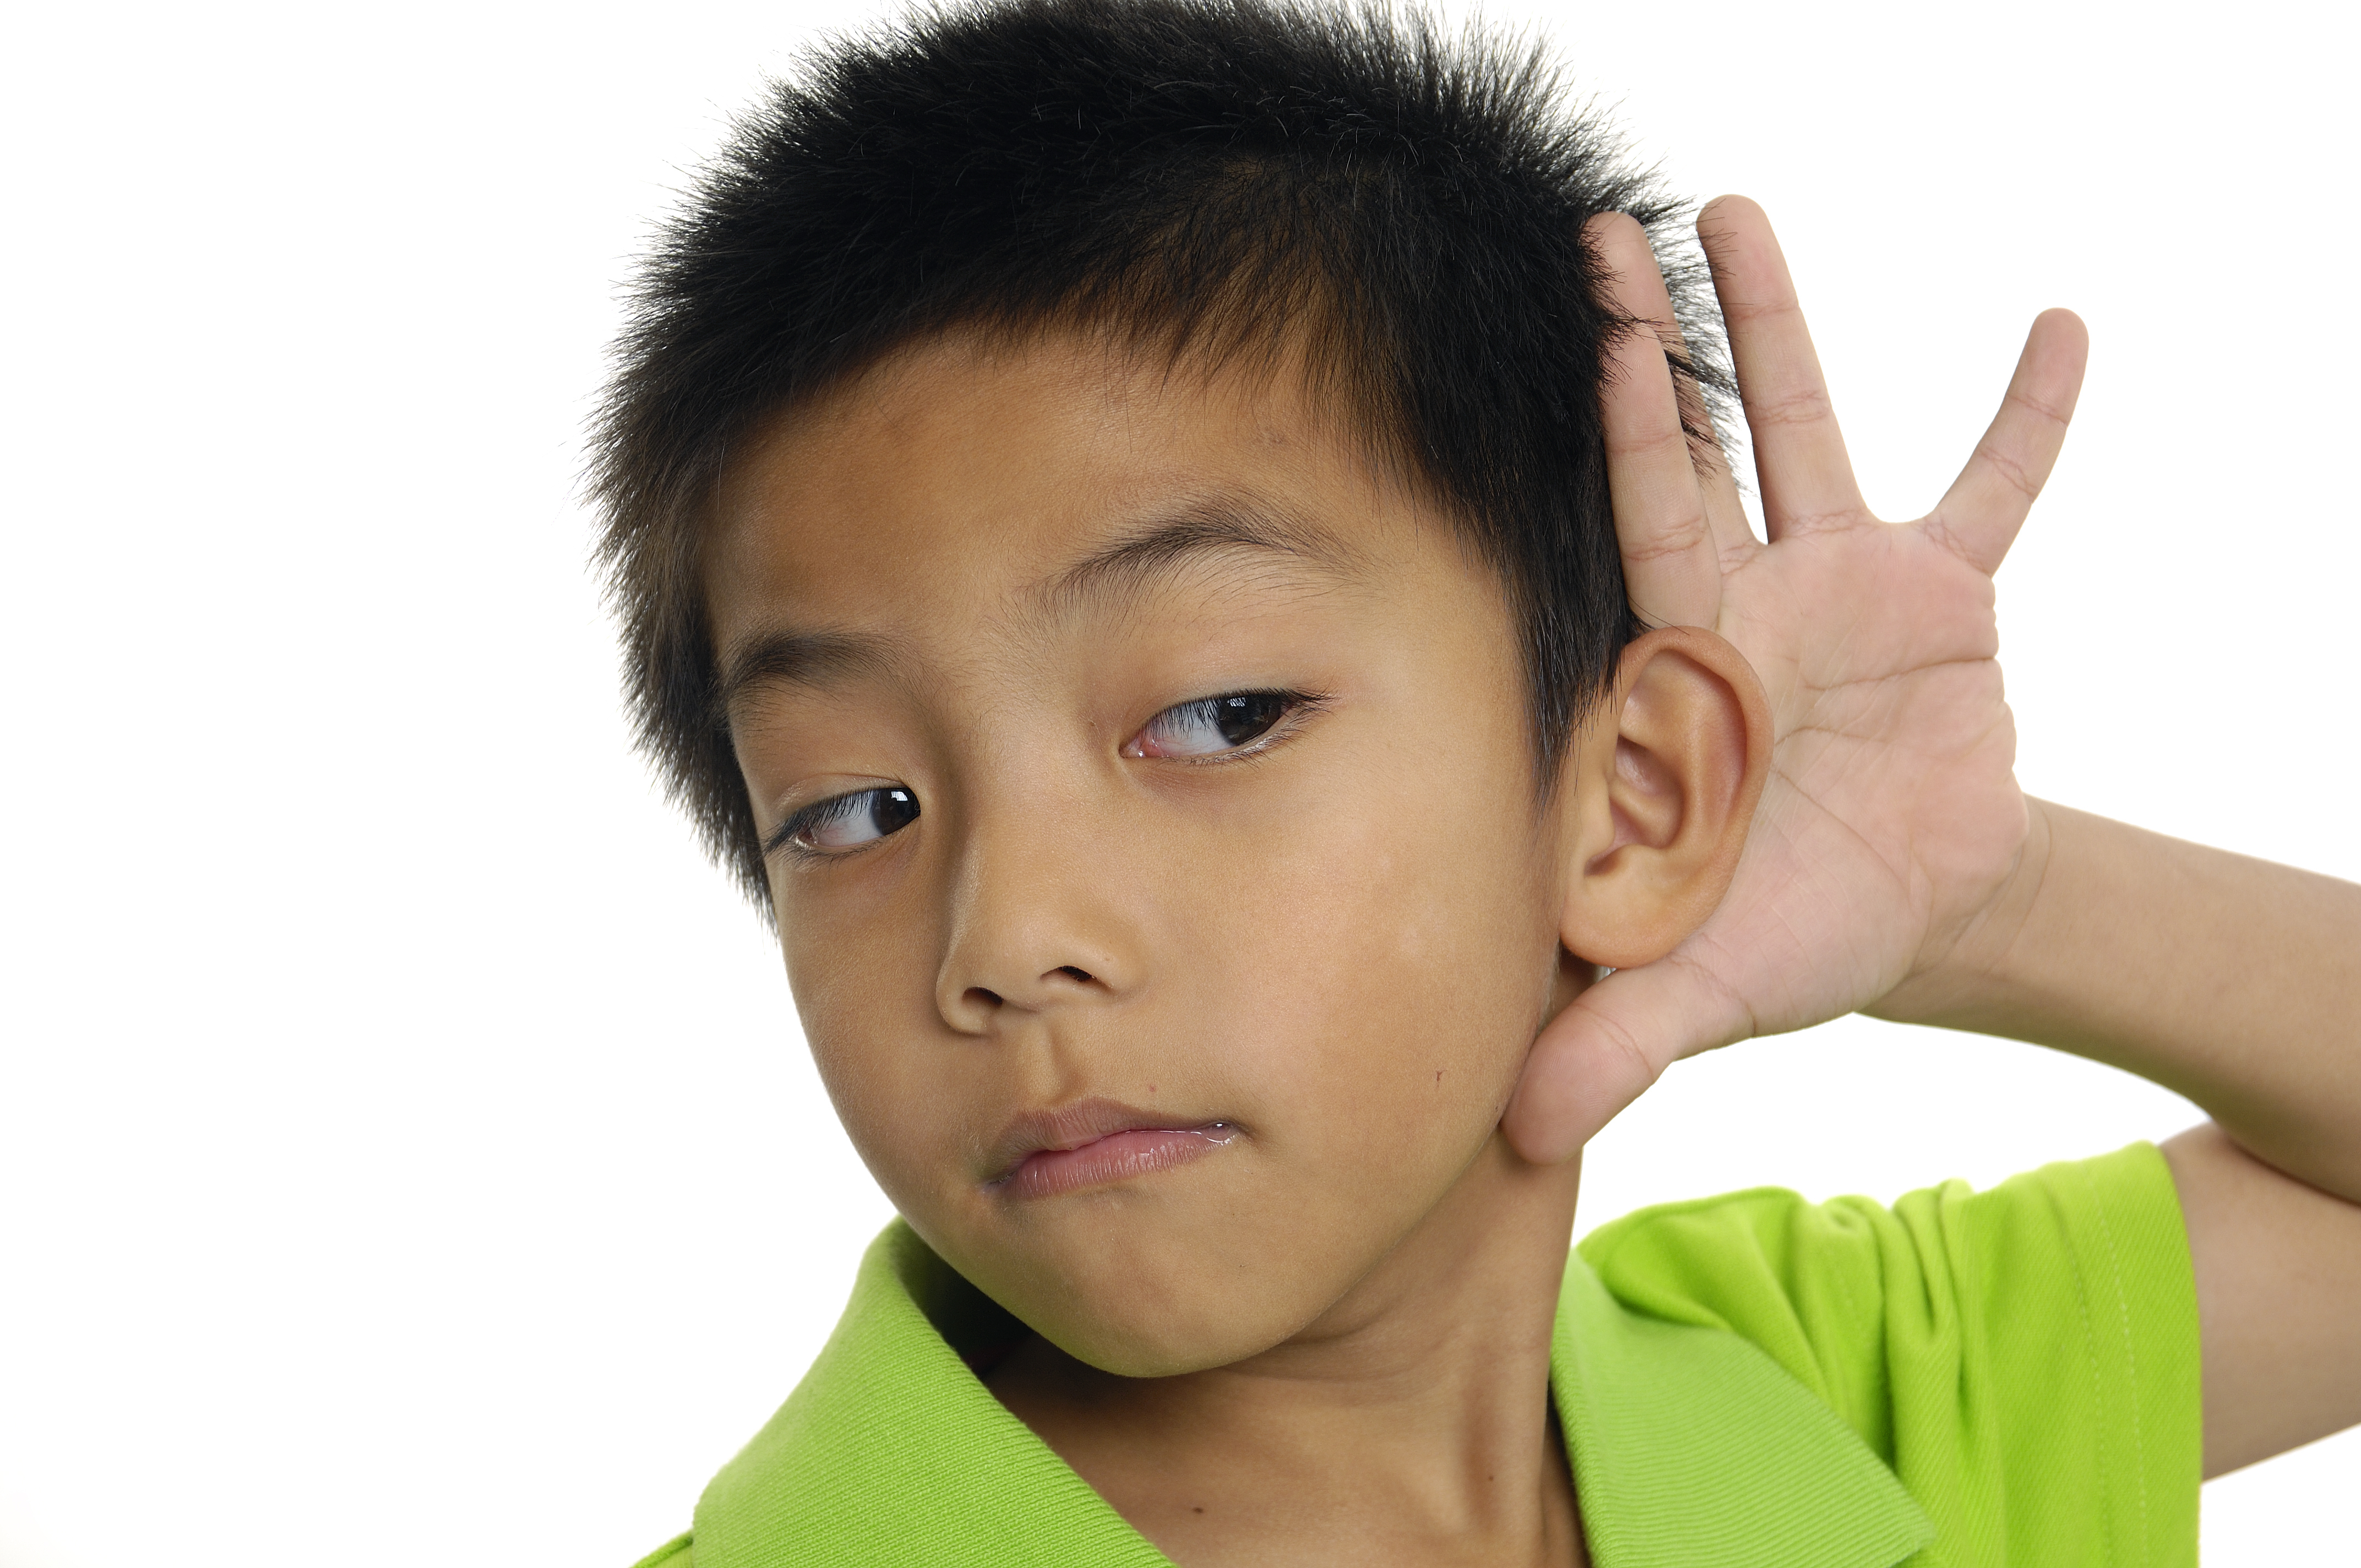
kid, hear, ear, face, eyebrow, skin, forehead, nose, cheek, chin, boy, head, child, eye, black hair, jaw, hearing, hair coloring